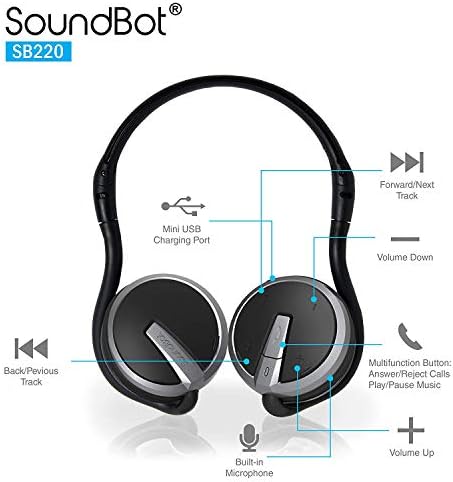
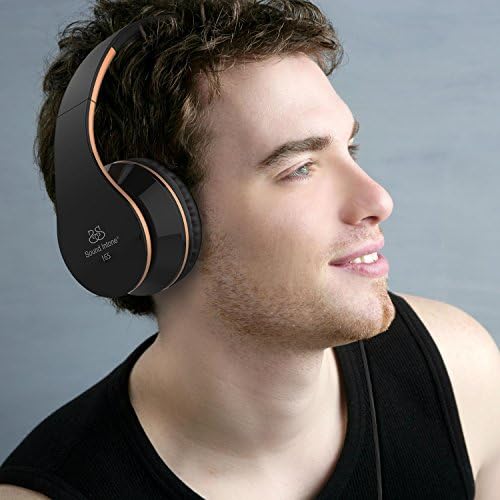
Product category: headphones
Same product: no